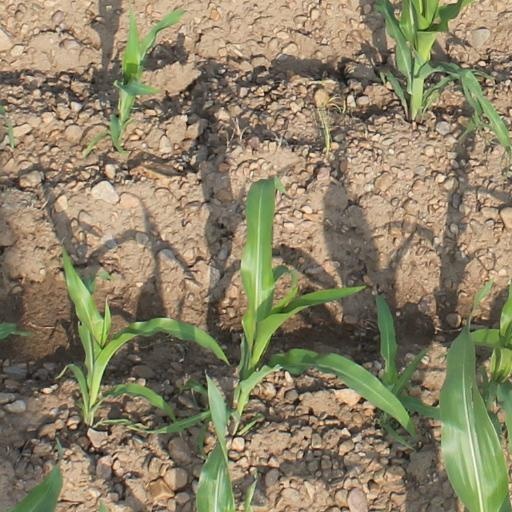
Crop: maize; corn